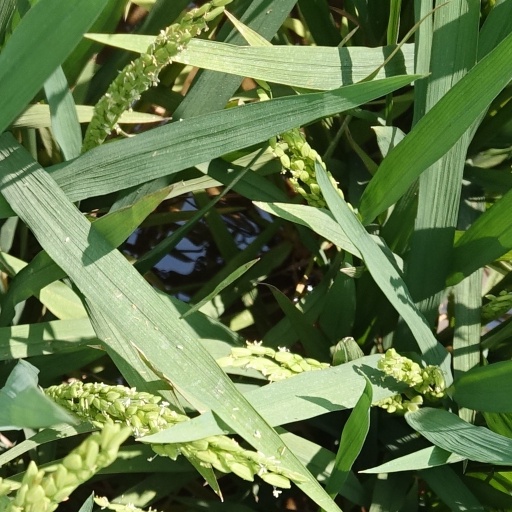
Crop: rice